Ron Bartell

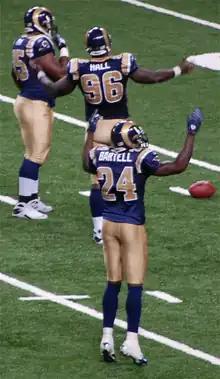
Bartell with the St. Louis Rams in 2007

Ronald Bartell (born February 22, 1982) is an American former professional football player who was a cornerback in the National Football League (NFL). He played college football for the Central Michigan Chippewas and Howard Bison. Bartell was selected by the St. Louis Rams in the second round of the 2005 NFL draft.